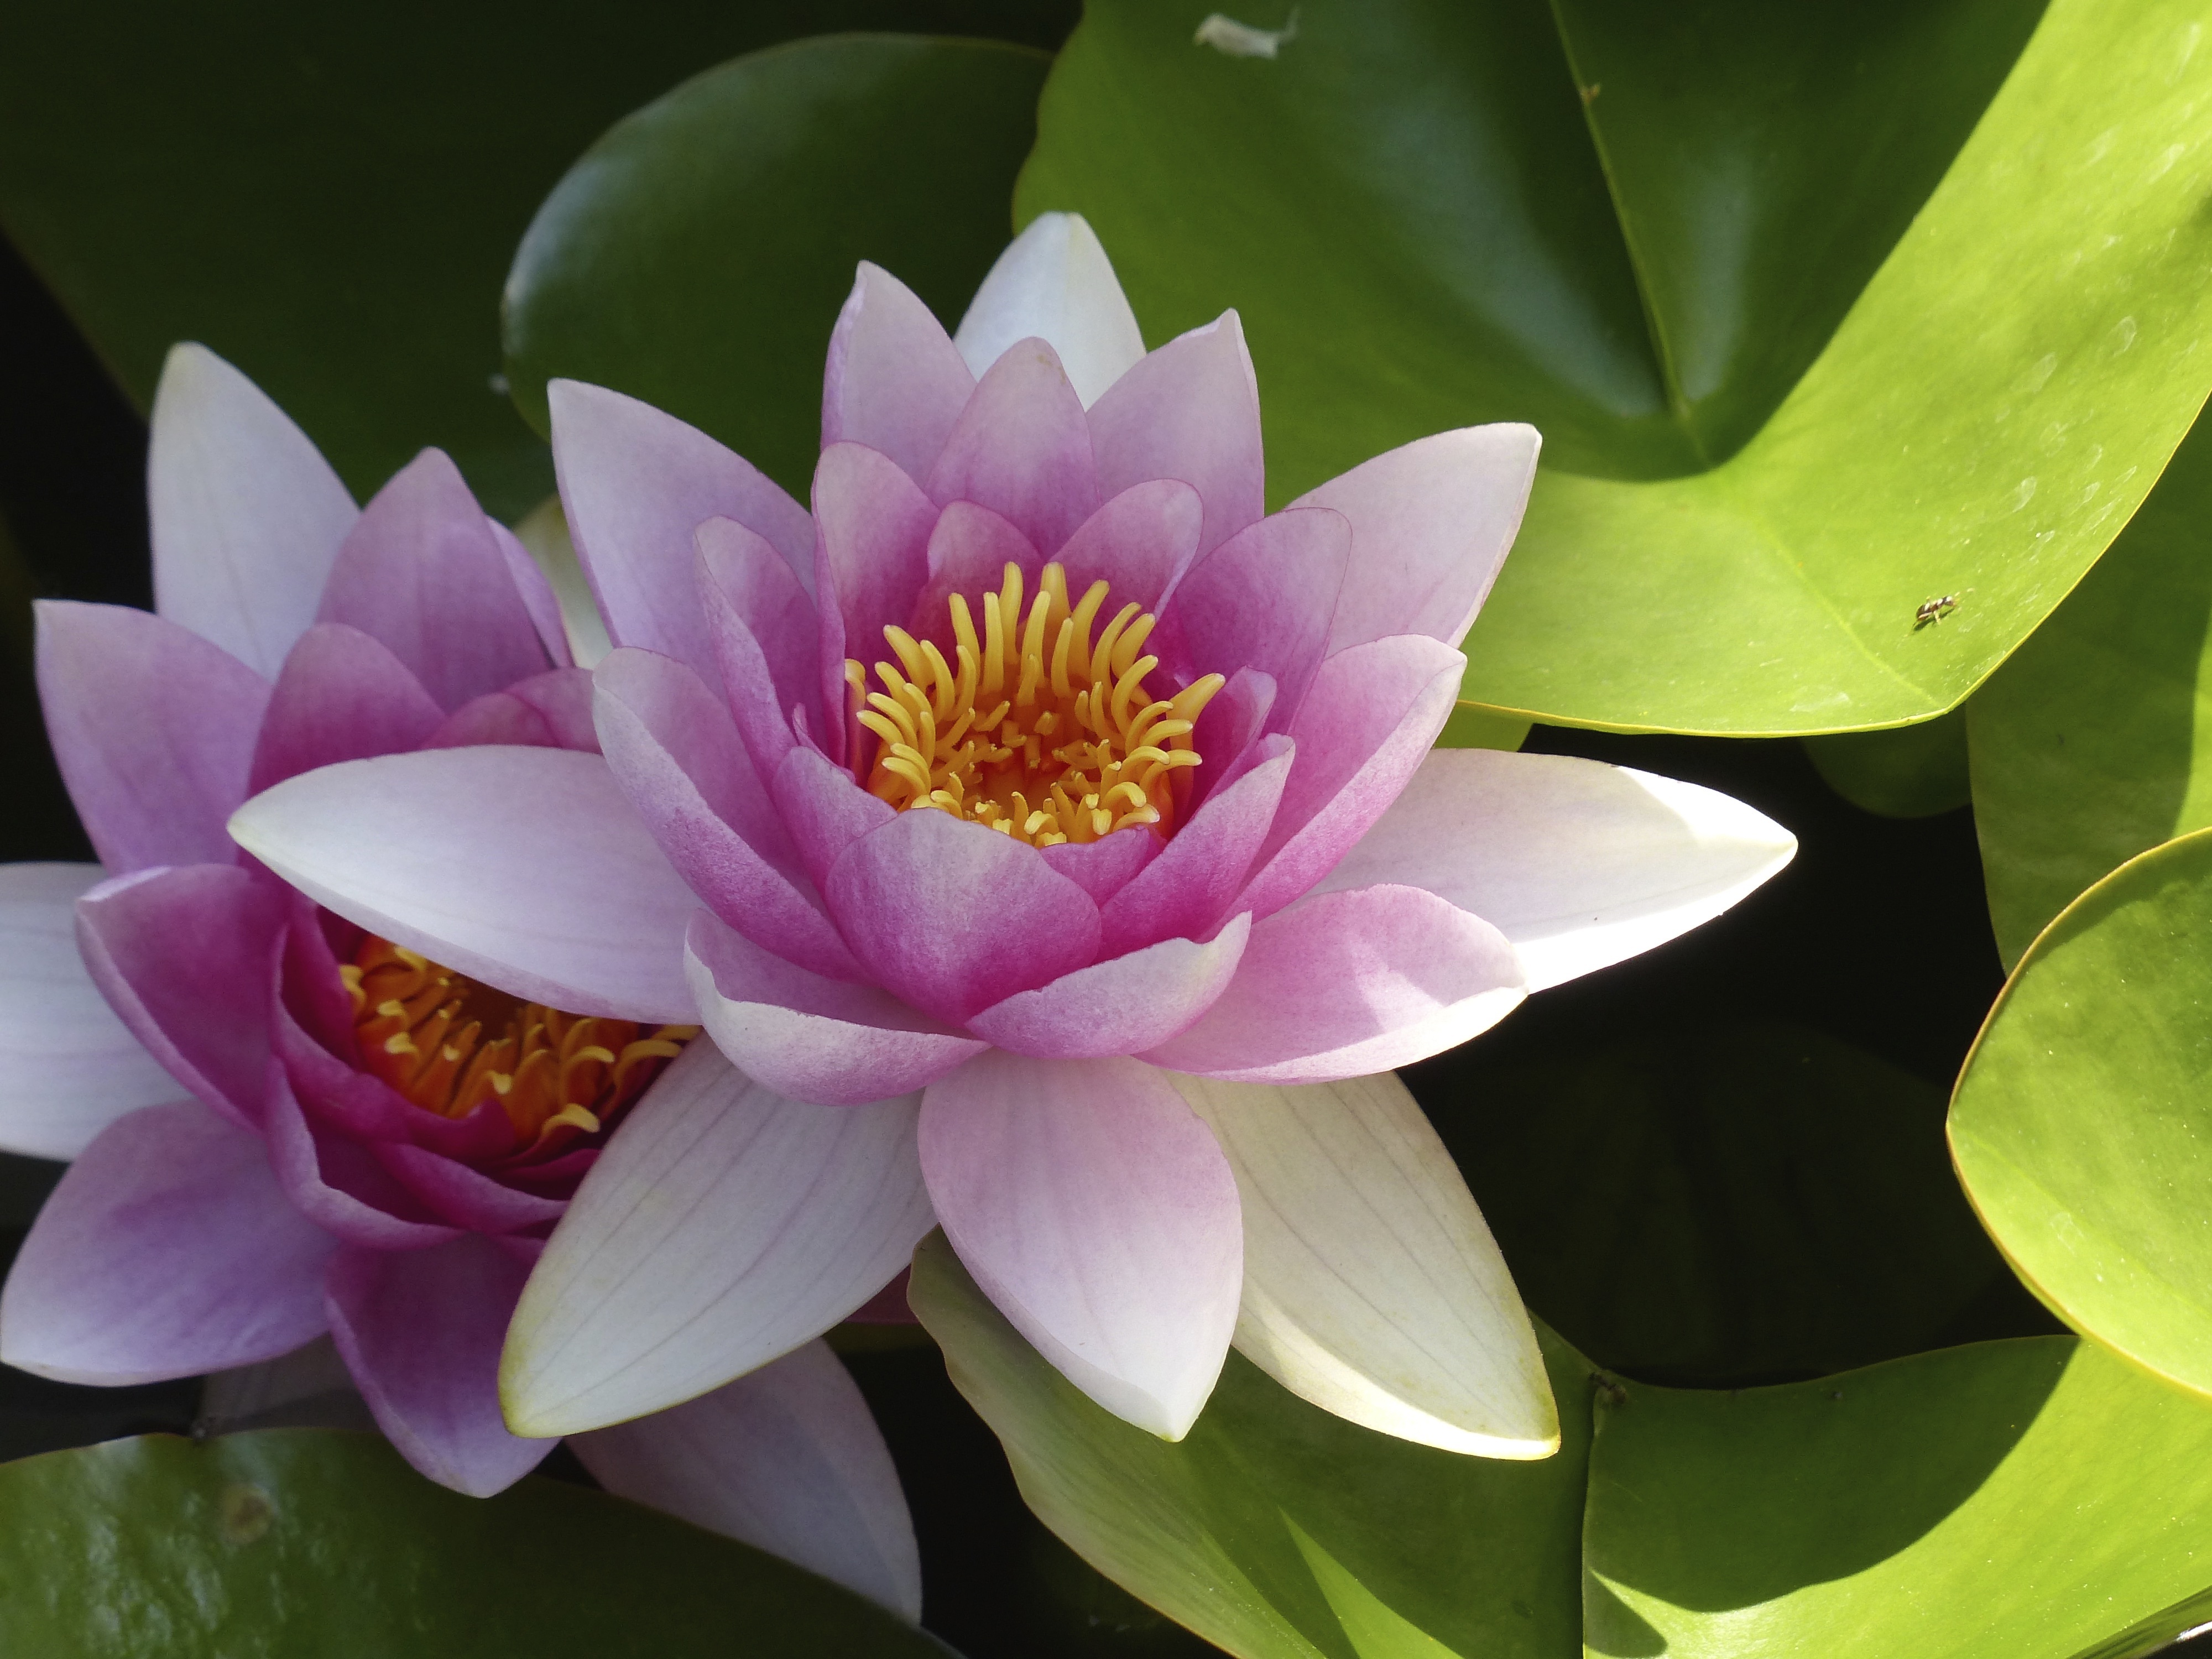
blossom, plant, flower, petal, bloom, botany, pink, sacred lotus, aquatic plant, flora, lotus, lily, macro photography, nuphar lutea, flowering plant, city car, land plant, lotus family, proteales